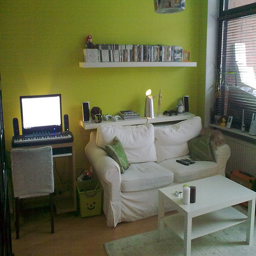
There's a computer in the corner of a small living room
A room with a white sofa, white table and a desk with a computer on
A cozy room features a couch with a white cover a table with a keyboard and monitor and a white table as well as two shelves.
A living room with a green wall and white furniture
Inside the room with the green wall is a white sofa and a desk with a computer and a keyboard.